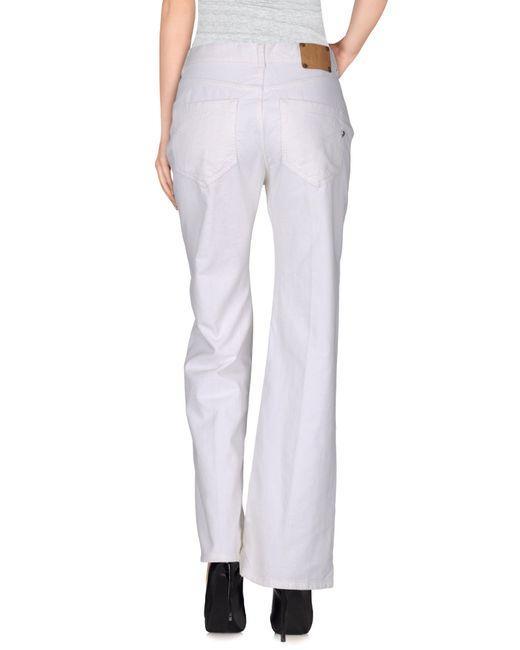
weiße gerade geschnittene Jeanshose mit mittlerer Taille